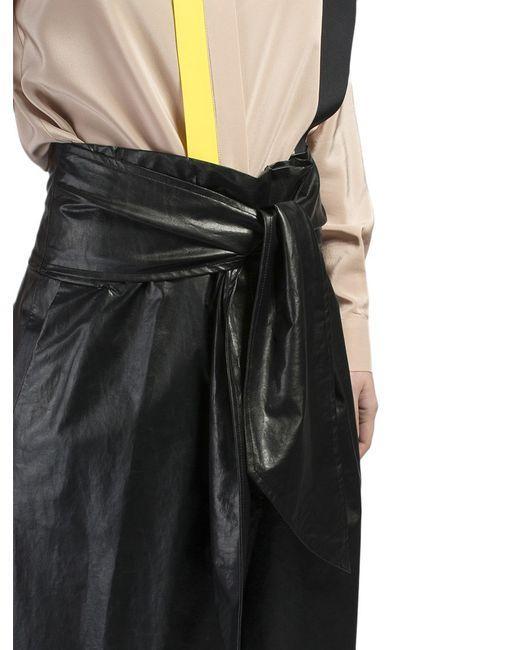
Asymmetrischer langer Rock aus schwarzem Canvas